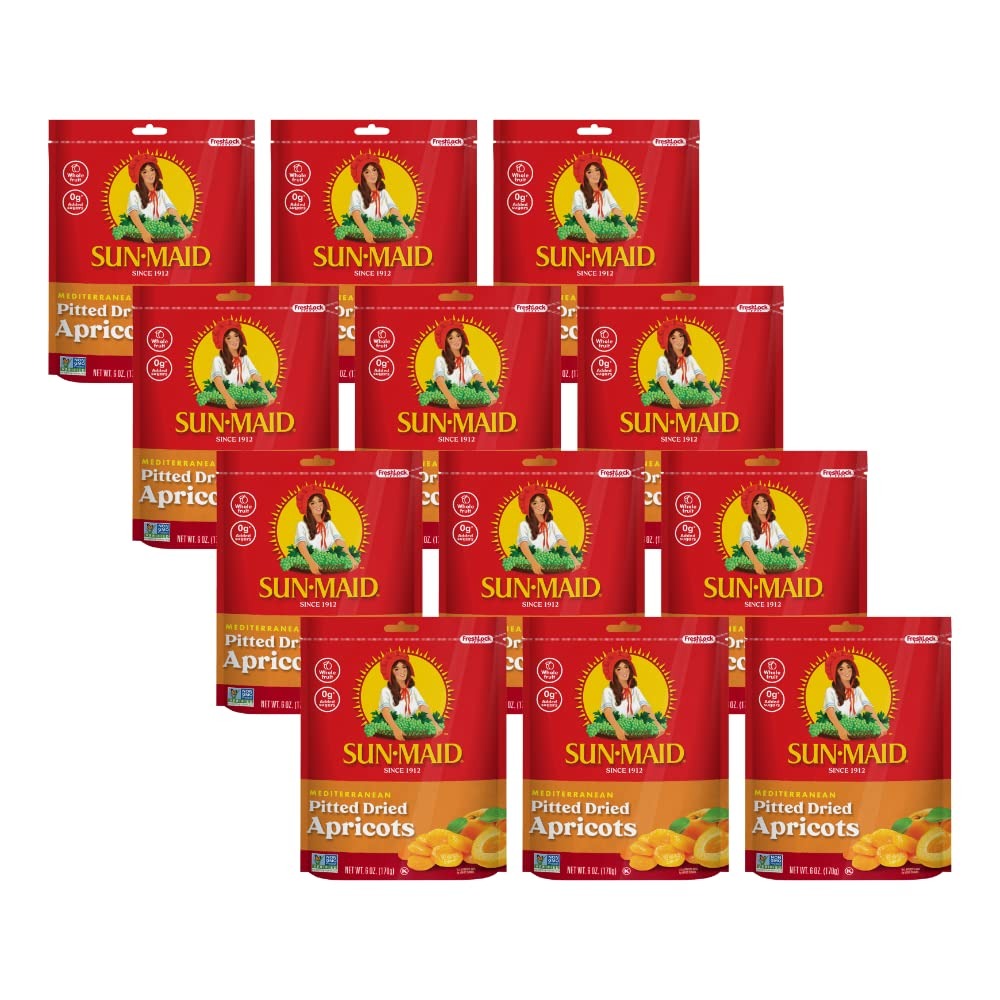
Item Name: Sun Maid Mediterranean Apricots Pouches, 6 Ounce (Pack of 12)
Product Description: Sun-Maid Mediterranean Apricots
Value: 12.0
Unit: Count

Price: 4.49